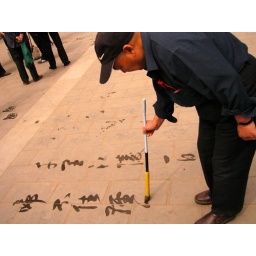
Calligraphy on the dusty ground of the Temple of Earth just across the street from the Lama Temple in Beijing